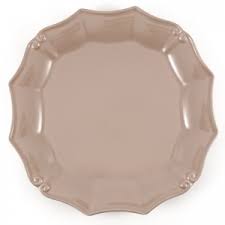
Label: glass